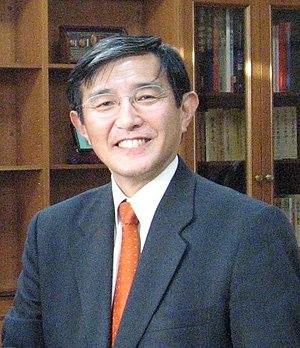
Yoshinobu Nisaka est un homme politique japonais, né le 2 octobre 1950 à Wakayama.